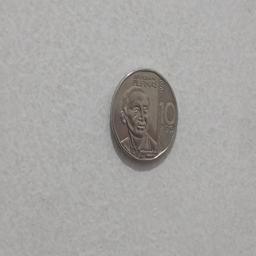
Label: 10_New_Front